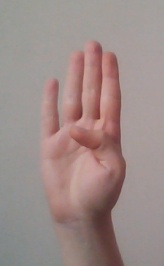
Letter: kaaf